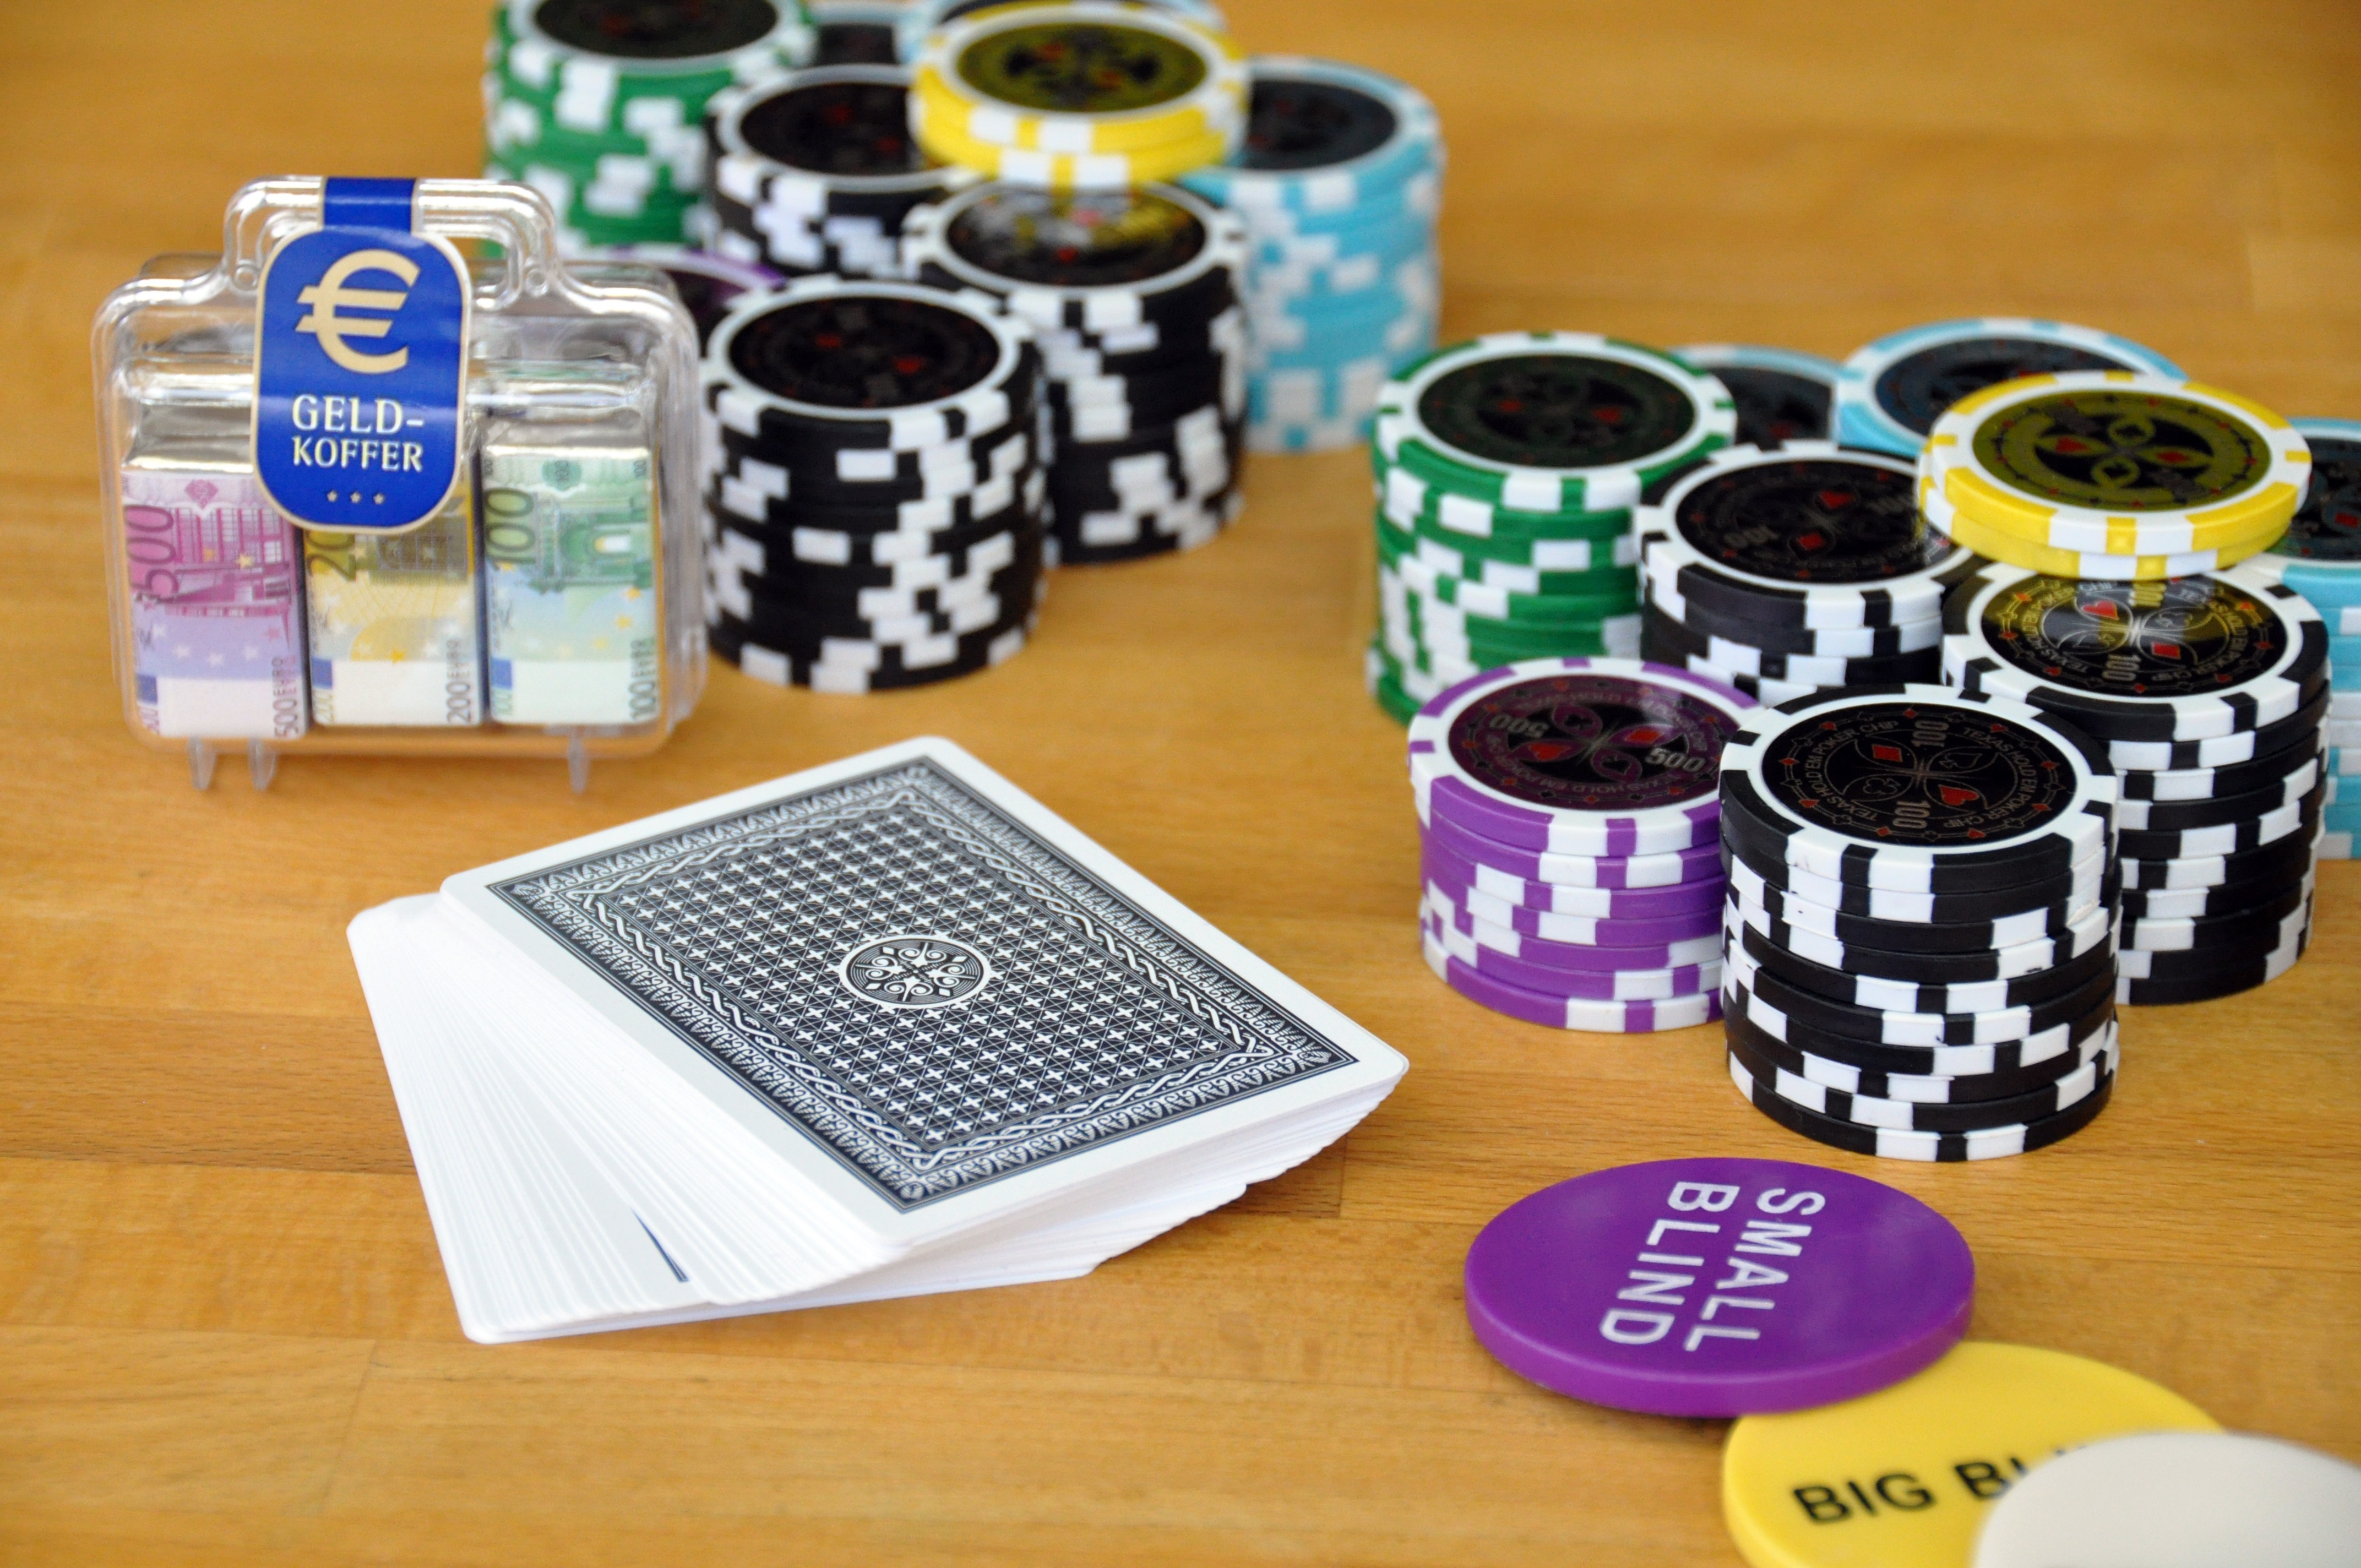
play, pattern, label, brand, cards, art, design, casino, gambling, games, chips, poker, profit, card game, poker chips